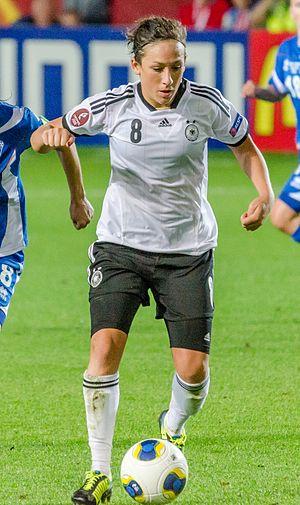
Nadine Kessler, née le 4 avril 1988 à Landstuhl, est une footballeuse internationale allemande évoluant au poste de milieu offensif.
Le Prix UEFA du Meilleur joueur d'Europe est un prix décerné par l'UEFA à un joueur jouant pour un club de football européen, qui a su se distinguer comme étant le meilleur de la saison précédente. Créé en 2011, le premier prix fut remporté par Lionel Messi, qui le gagne une 2ᵉ fois en 2015. Andrés Iniesta l'a gagné en 2012, Cristiano Ronaldo en 2014, 2016 et 2017, Luka Modrić en 2018 et Virgil van Dijk en 2019.